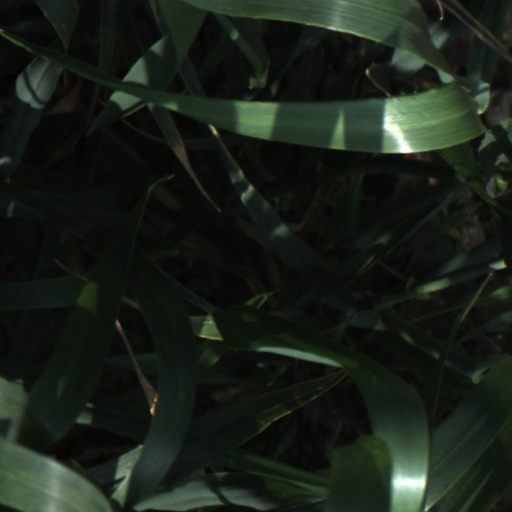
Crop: wheat